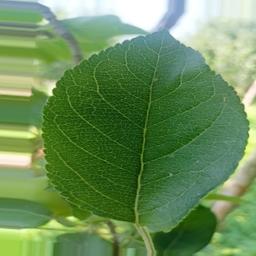
Label: Healthy